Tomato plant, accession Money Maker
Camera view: tilt-top (135 deg); turntable rotation: 60 degrees
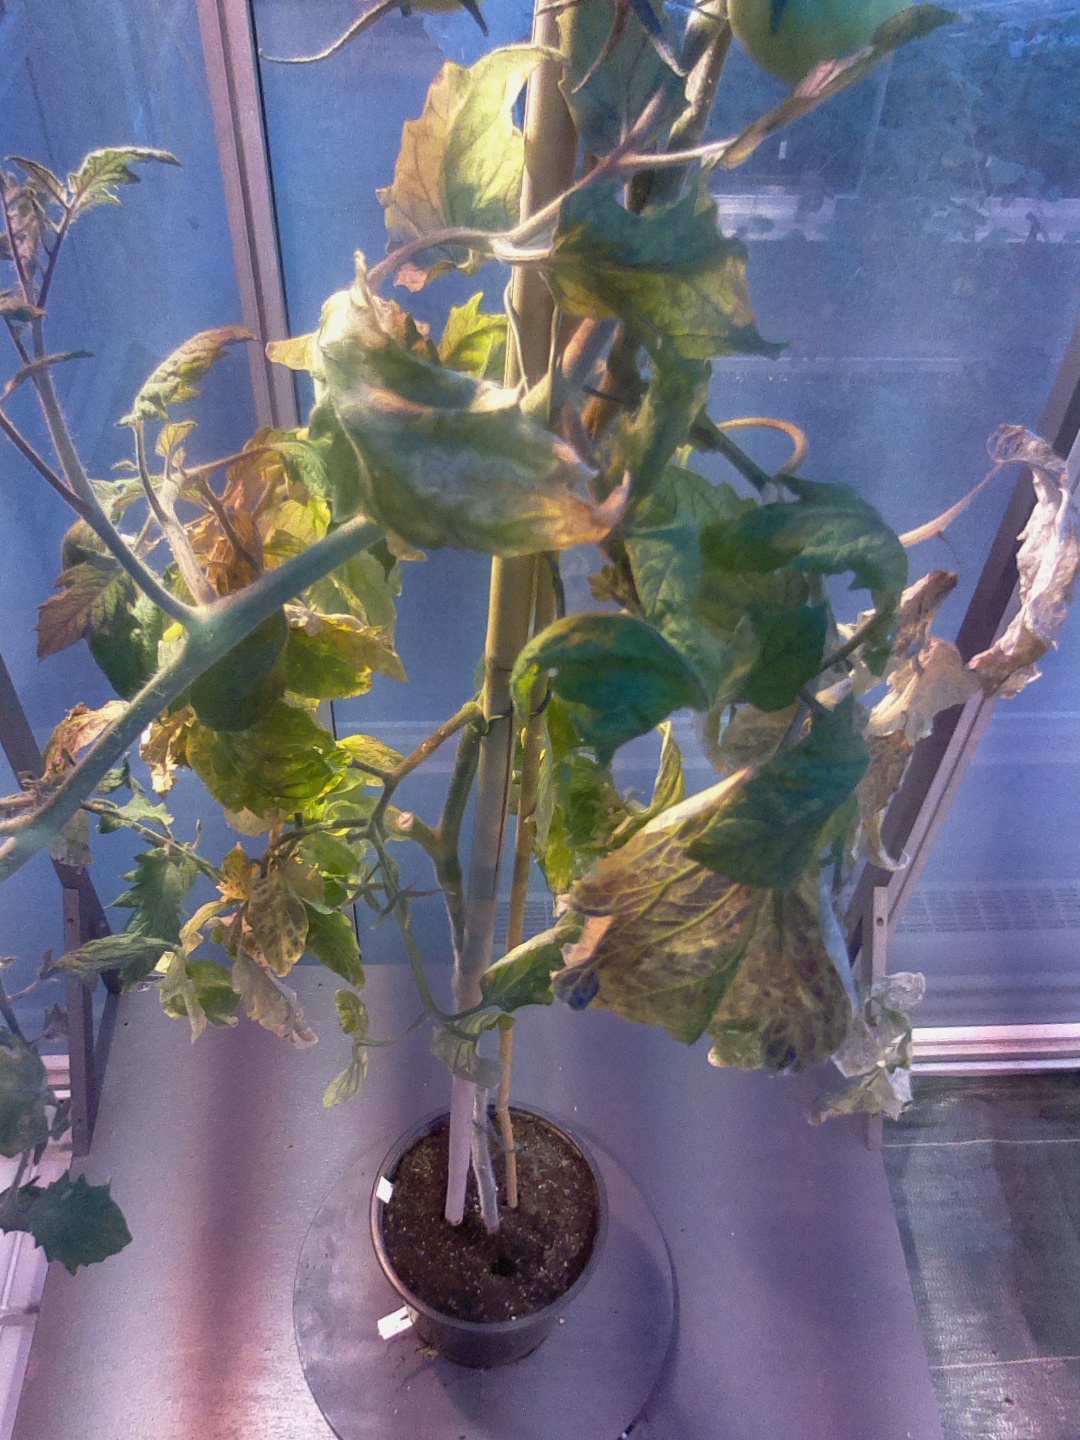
BBCH growth stage 80: fruits start showing typical ripe color (orange -> red)